List of Arabic star names

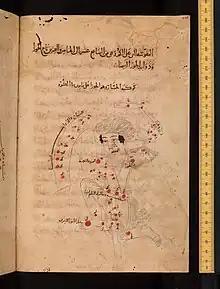
The Book of Fixed Stars, a 10th-century synthesis of the comprehensive star catalogue in Ptolemy’s "Almagest" with local Arabic astronomical traditions on the constellations (notably the constellation system of the "Anwā’"). This page shows Orion ("al-jabbar", "the giant"). The star Rigel in his foot derives its name from the Arabic "rijl", "foot."

This is a list of Arabic star names. In Western astronomy, most of the accepted star names are Arabic, a few are Greek and some are of unknown origin. Typically only bright stars have names.